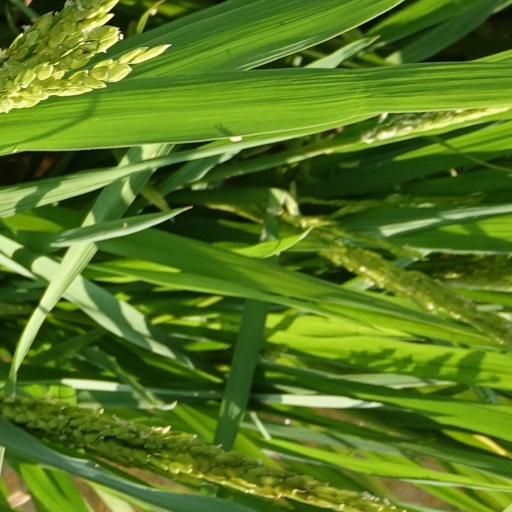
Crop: rice